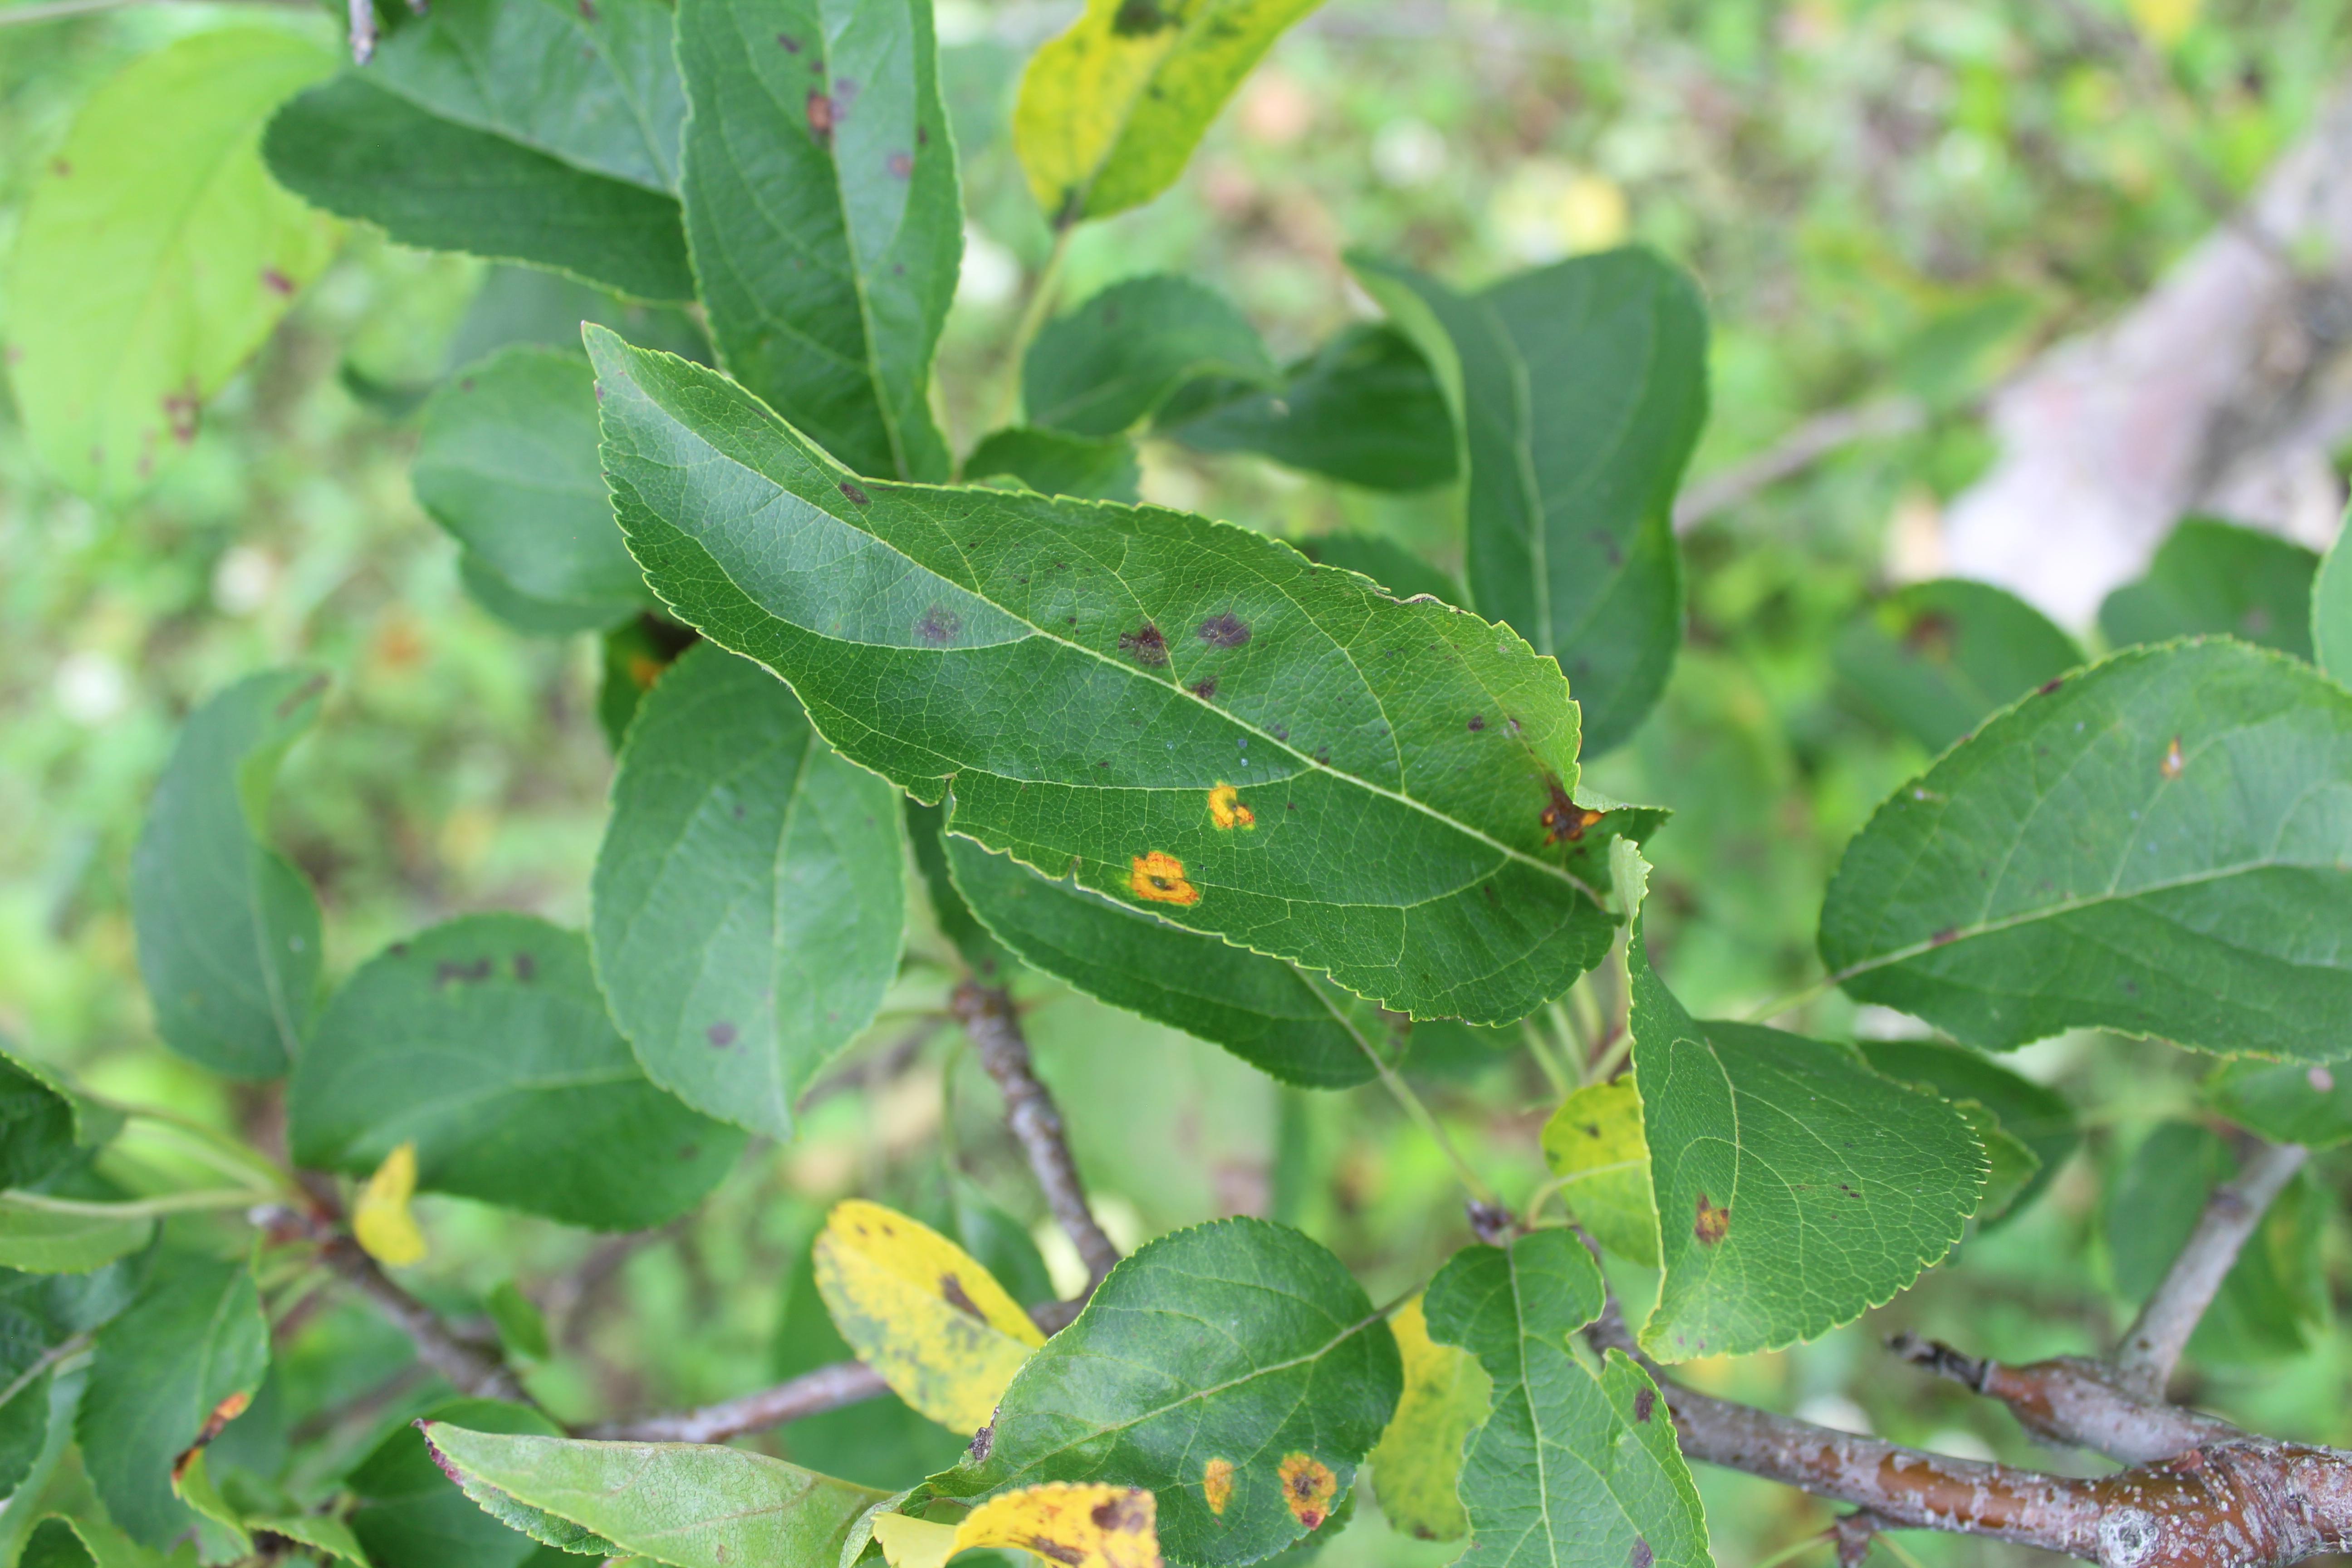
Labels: rust